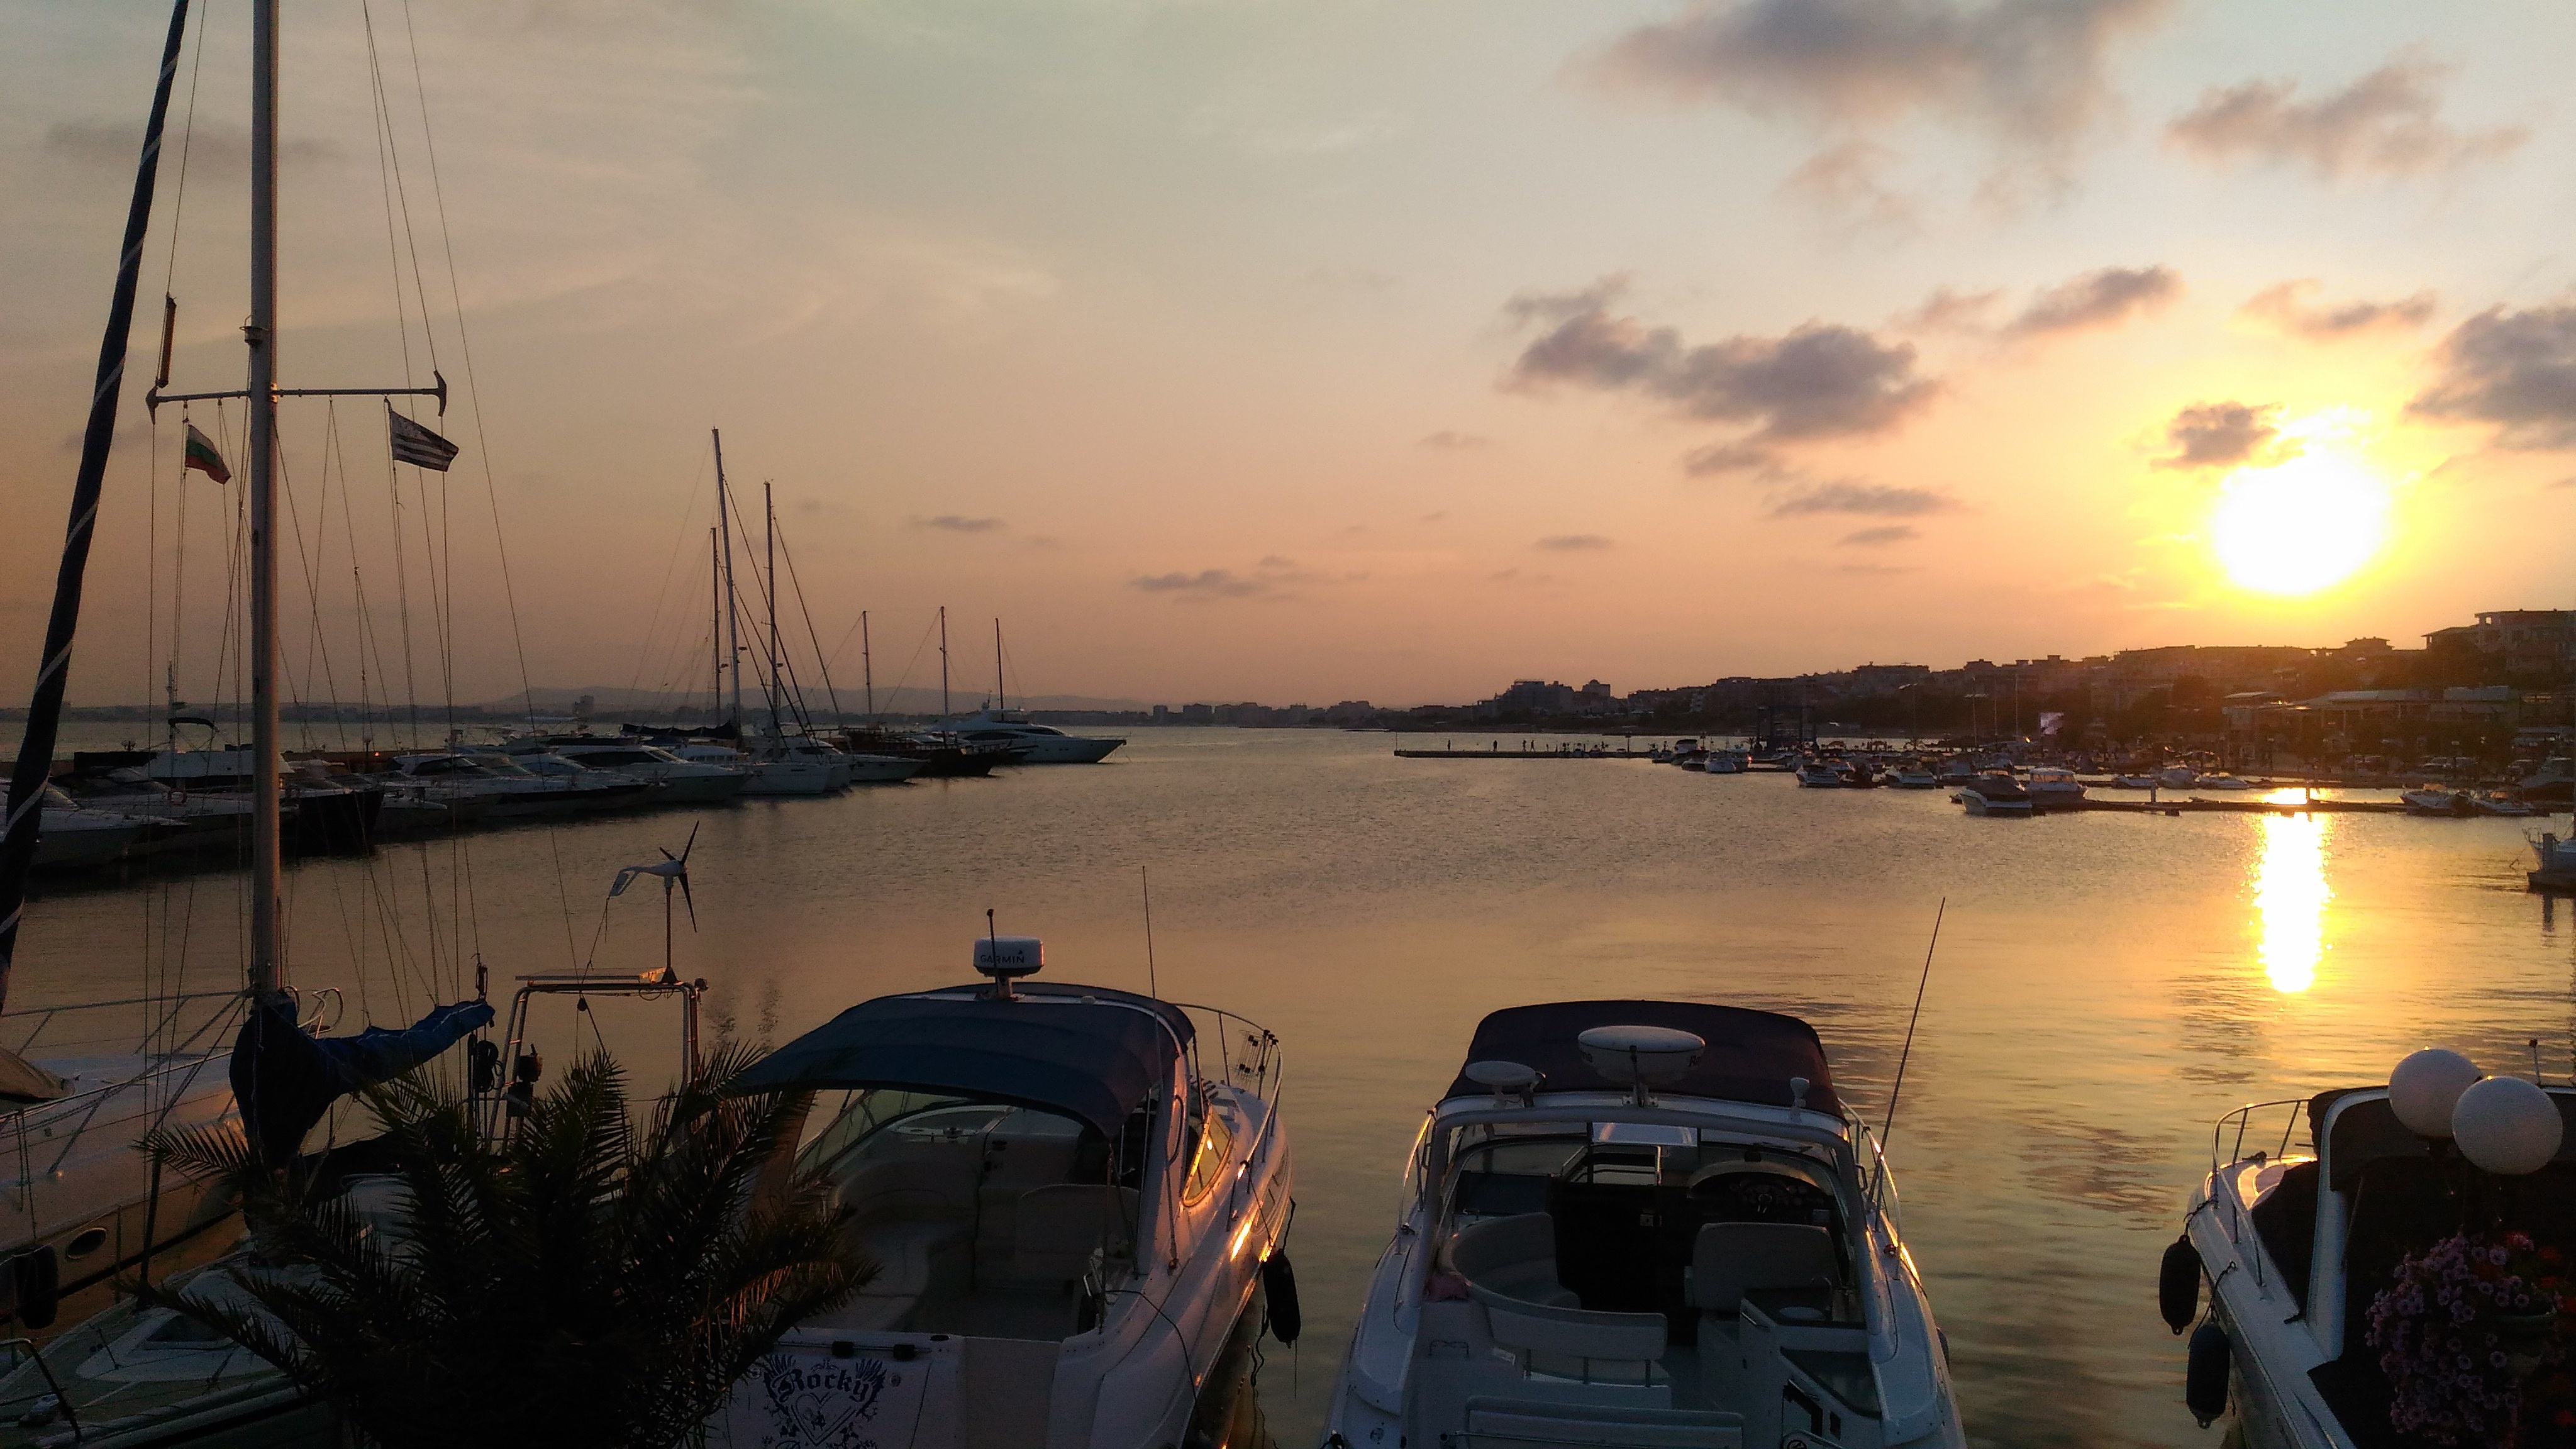
sun, water, sky, sunset, waterway, evening, sea, sunrise, morning, reflection, dusk, horizon, calm, dawn, dock, river, vehicle, boat, marina, ocean